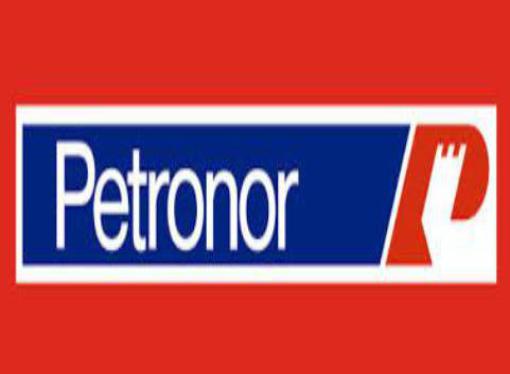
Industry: Clothes